Battle of Erego

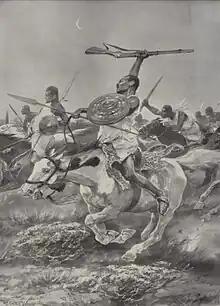
A charge of Somali horsemen at Erego

The Battle of Erego (also known as Beerdhiga) occurred on October 6, 1902, in Hodayo, about 70 miles north of Galkacyo. The battle involved British colonial forces, led by Colonel Swayne, and Somali troops (known as Dervishes) under the command of Haji Muhammad Abdullah Hassan. The Dervishes won by ambushing the British forces. The battle was an early conflict of the Somaliland campaign.